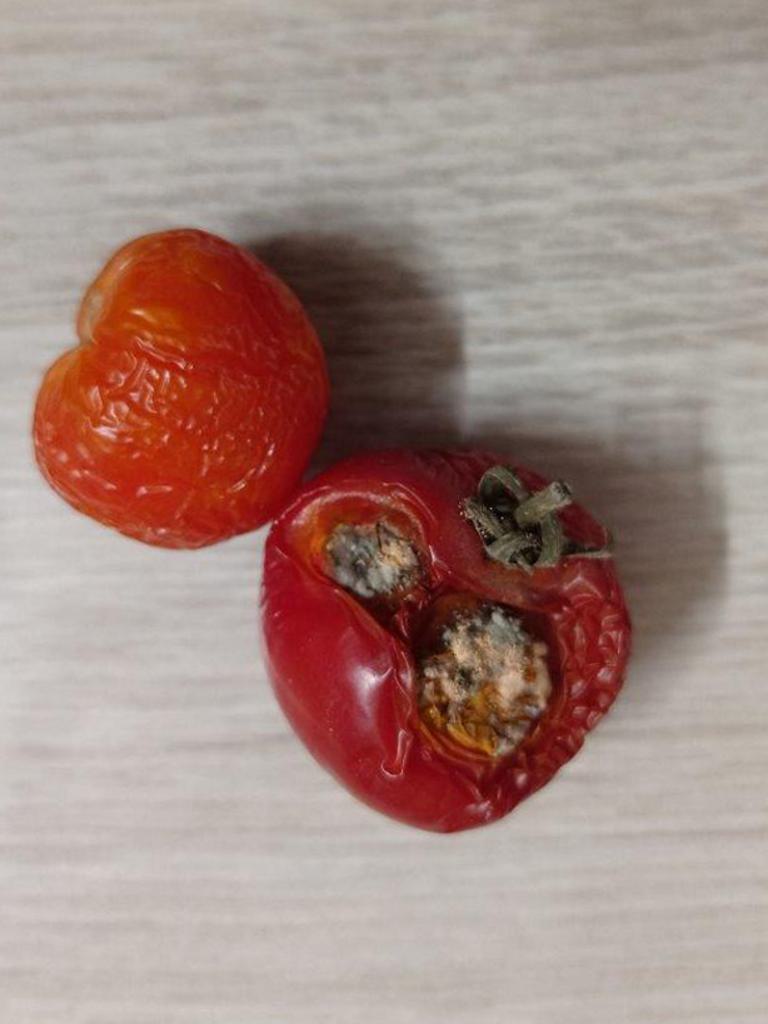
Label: Rotten